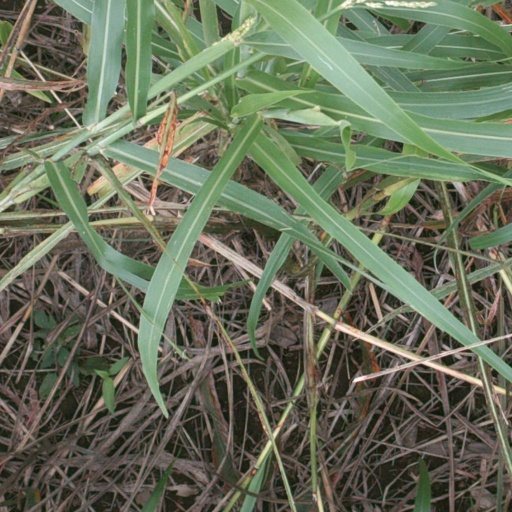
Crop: sorghum